Liberty Avenue (Pittsburgh)

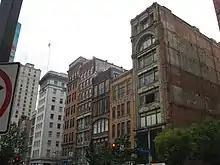
Buildings along Liberty Avenue

Beginning in the 19th century, the thoroughfare became a place of middle- and upper-class commerce. A history of Pittsburgh notes that a Market House was established in 1832 along Liberty Street between Sixth Street and Cecil Alley. Liberty also hosted food suppliers, brewers, and small manufacturers. In 1894, the Joseph Horne department store was built there. In the early 20th century, the Clark Building (named for the Clark candy company) and the Second National Bank were built. At length, it became a home for theater and movies, with the Stanley Theatre, the Lowe's Penn and the Harris Theatre. However, much of this activity was checked, first by the Great Depression, and then by the St. Patrick's Day Flood of 1936. Some businesses were closed, and others moved elsewhere.